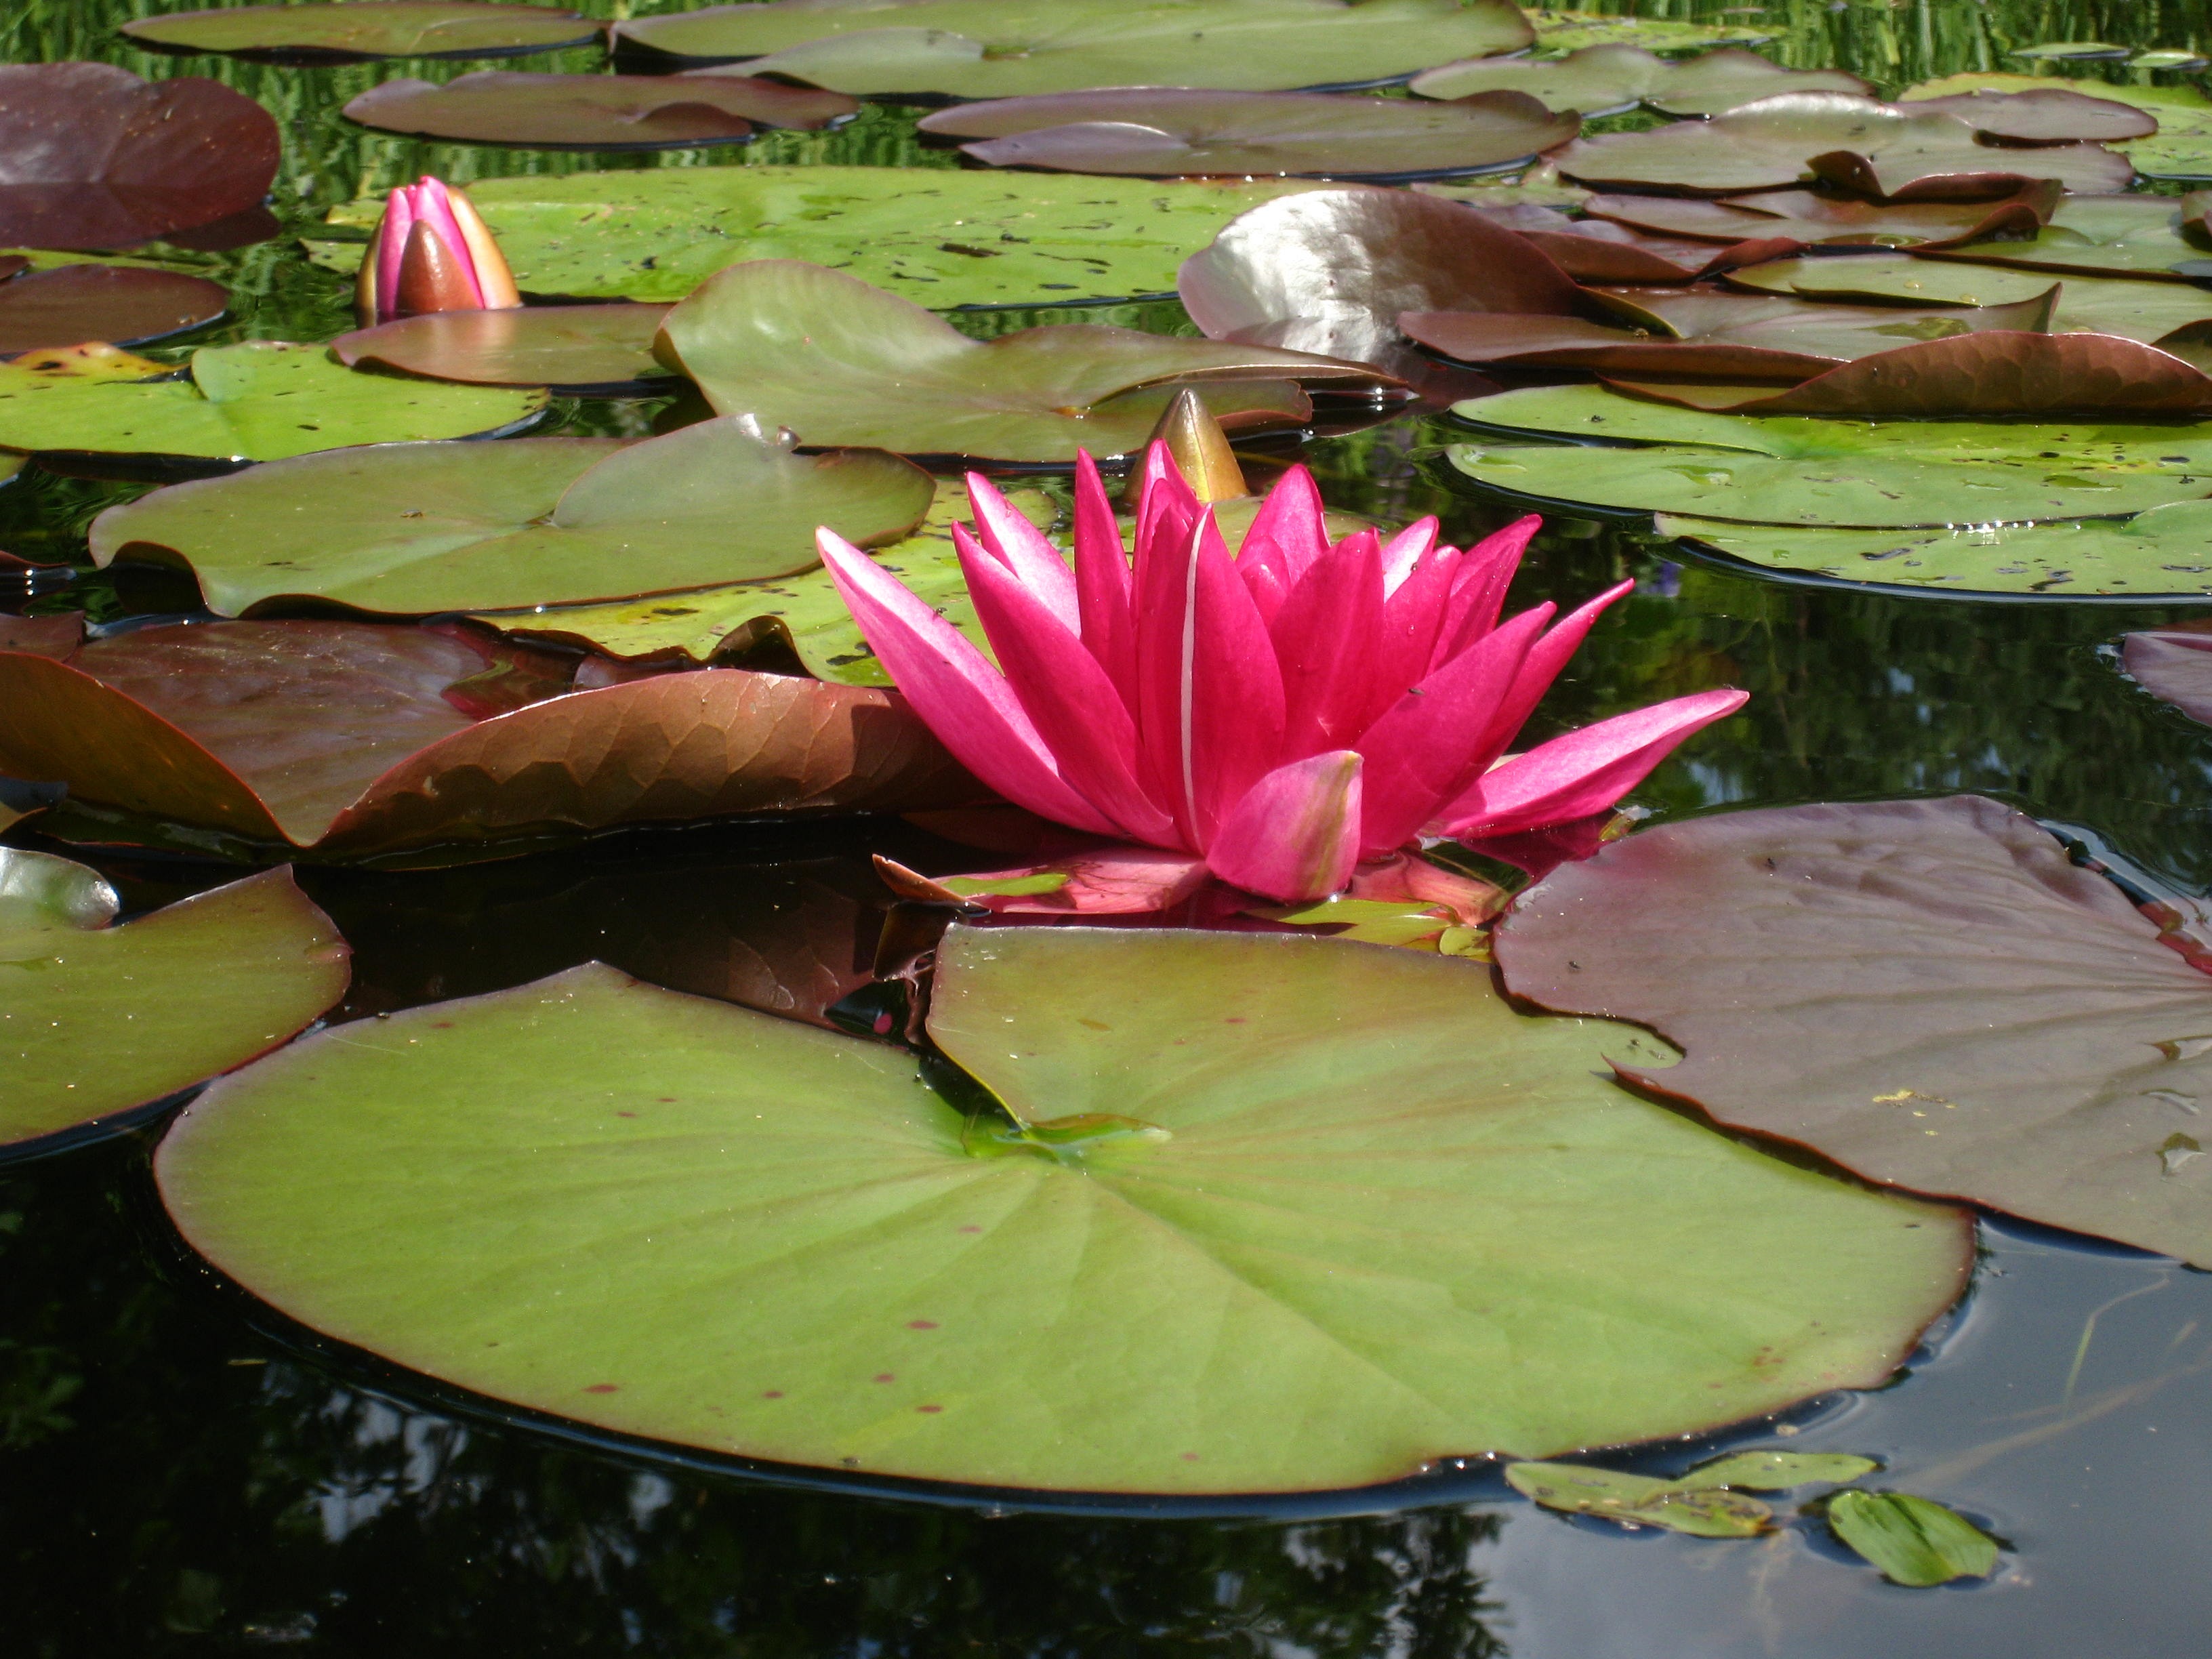
water, plant, leaf, flower, petal, pond, green, red, dust, botany, garden, sacred lotus, aquatic plant, flora, water lily, lotus, lily, floristry, lotus family